Josiah Clark

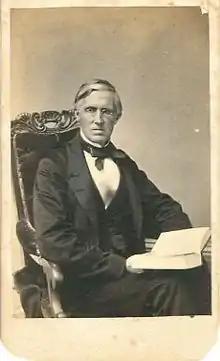
Josiah Clark

Josiah Clark (February 7, 1814 – May 30, 1878) was an American classicist who served as the second principal of the Williston Seminary and one of the first professors at Smith College.